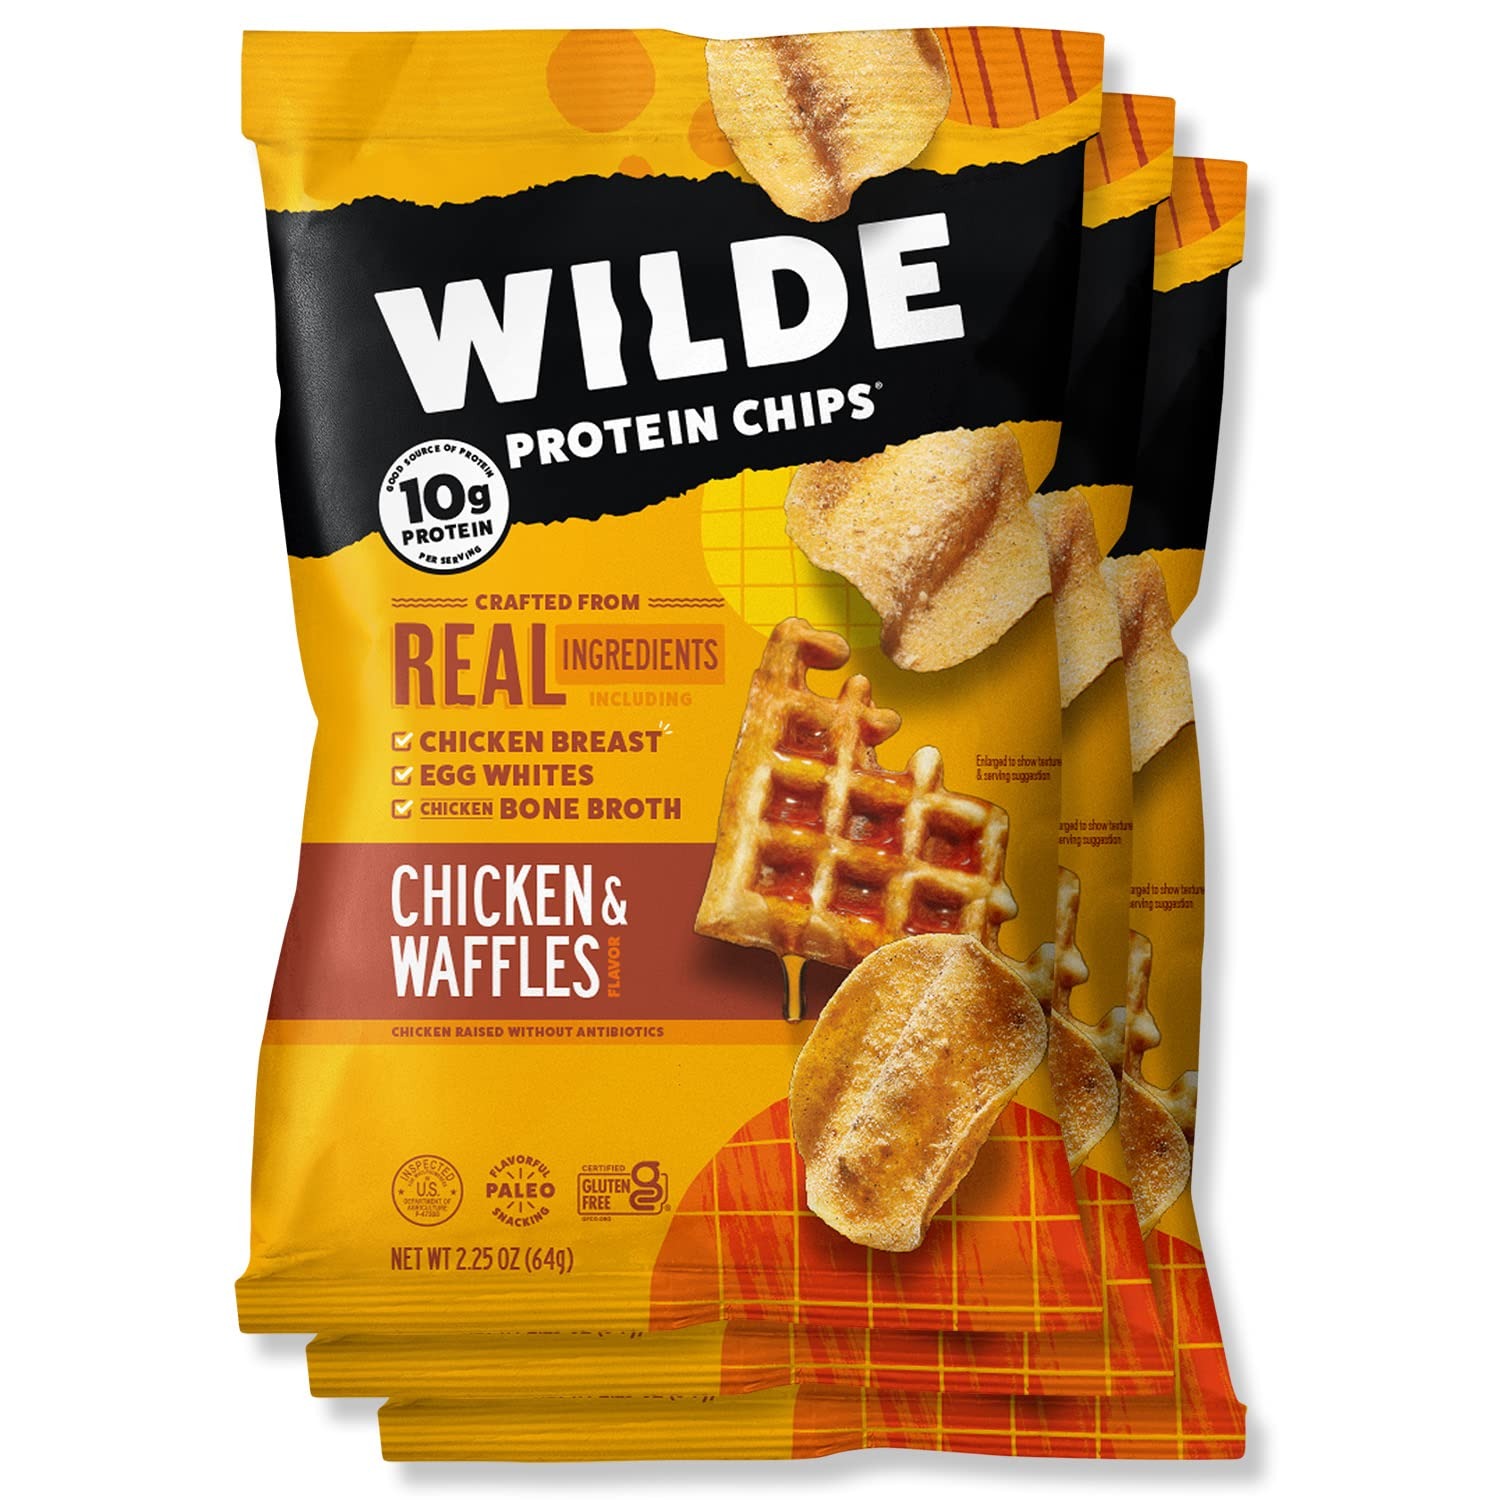
Item Name: WILDE Chicken & Waffles Protein Chips, Thin and Crispy, High Protein, Keto, Made with Real Ingredients, 2.25oz Bags (Pack of 3)…
Bullet Point 1: THREE WORDS: Chicken. Freakin'. Waffles. These taste like the real deal.
Bullet Point 2: MADE WITH SIMPLE INGREDIENTS: WILDE Protein Chips have the crisp and texture of traditional potato chips, but we ditched the potato. Instead, we use real ingredients including chicken breast, egg whites and bone broth.
Bullet Point 3: PACKS A (PROTEIN) PUNCH: WILDE is the perfect high-protein, low-carb snack. Each serving of WILDE Protein Chips has 10g of protein, low net carbs and is keto friendly.
Bullet Point 4: FREE OF COMMON ALLERGENS: WILDE Protein Chips do not contain potato, corn, processed proteins, gluten, grains, dairy, or nuts. They're the perfect protein-packed snack for school lunches and more!
Bullet Point 5: CHIPS GONE WILDE: Wilde protein chips low carb is the story of an impossible snack made possible through relentless innovation and never taking no for an answer. We ditched the potato and transformed 100% all-natural chicken into delicious, thin, low carb chips, & crispy keto chips. So good, we deserve to be a little cocky as the most delicious protein chips low carb, carnivore snacks, keto snack, and high protein snacks!
Bullet Point 6: PERFECTLY SIZED FOR FAMILY SNACKS: Comes with three (3) 2.25oz bags, perfect for sharing (or not).
Value: 6.75
Unit: Ounce

Price: 13.04